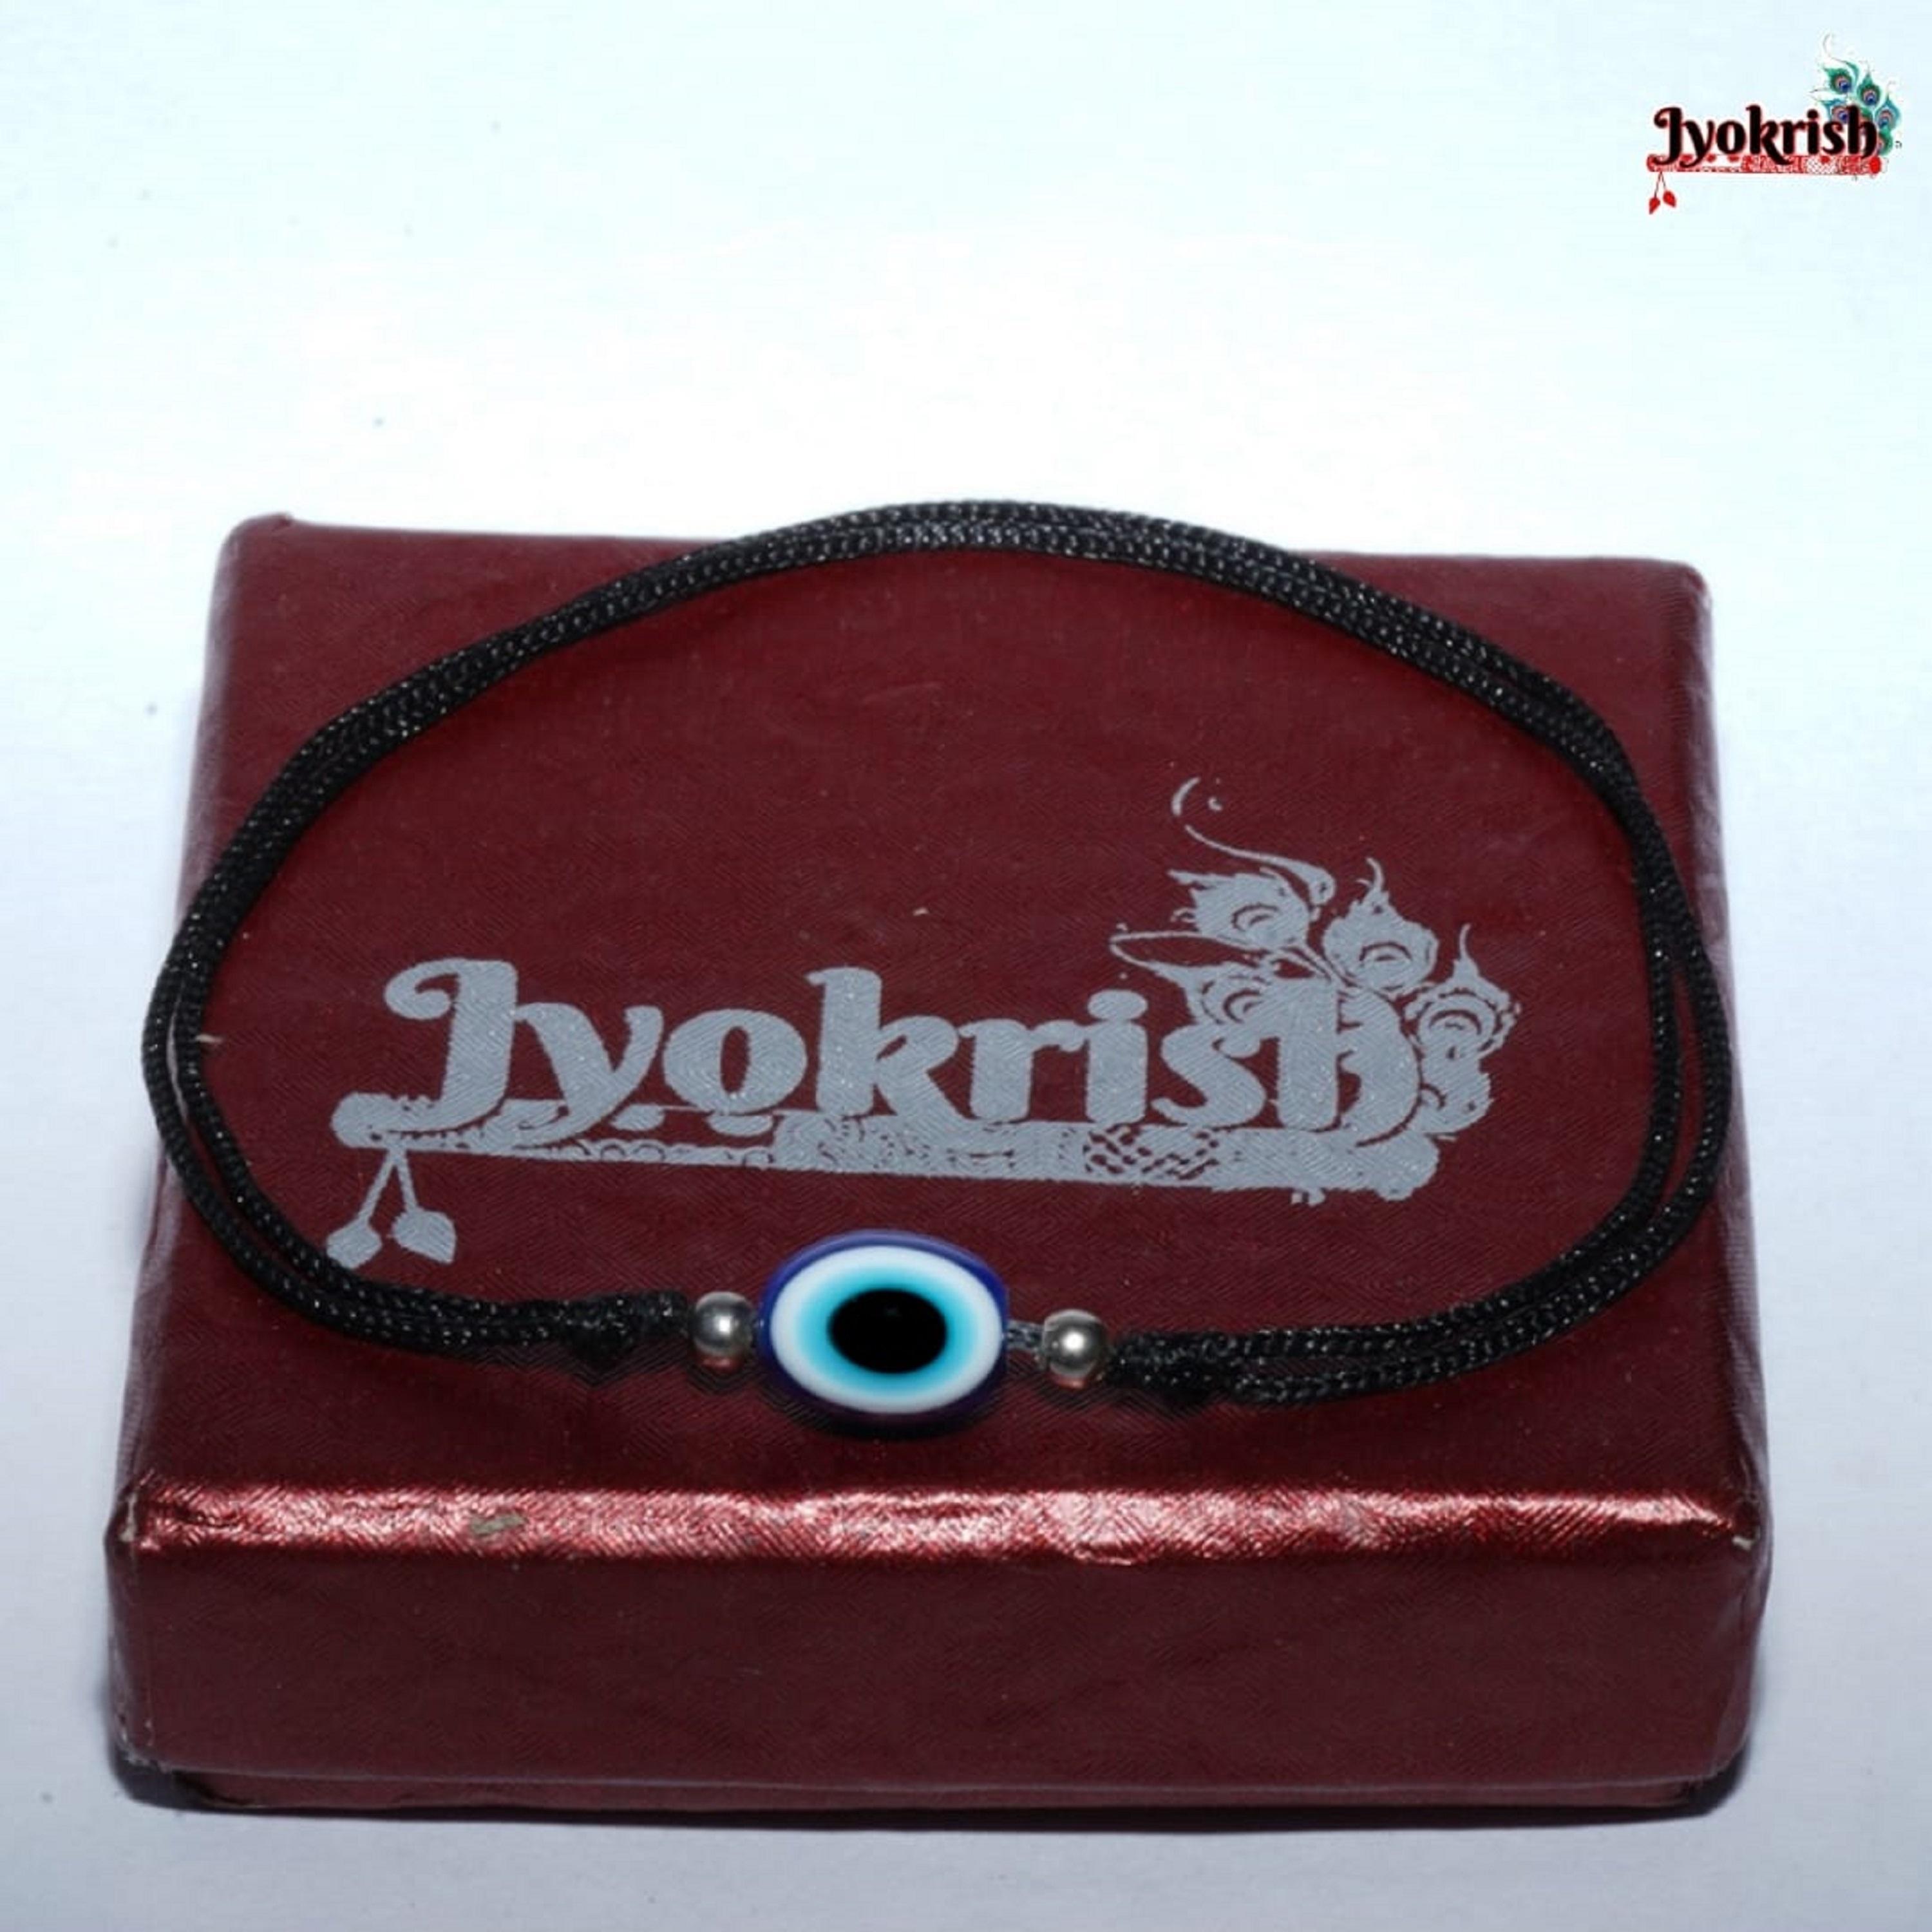
JYOKRISH Handmade Adjustable Black silk Thread blue evil eye twisted Anklet For Women | girls | Nazariya |Payal | Free Size |Single Leg| Lucky Protection .
Type: Anklet
Brand: JYOKRISH
Price: Rs. 199
Art Road Evil Eye big Size (10 mm) with Adjustable Black Cord Handmade Bracelet for Unisex Adult (Black) (Not for anklet)
Features: Adjustable,Washable,Imported Thread & Bead,Handmade,Quality Finishing,Easy to wear own self